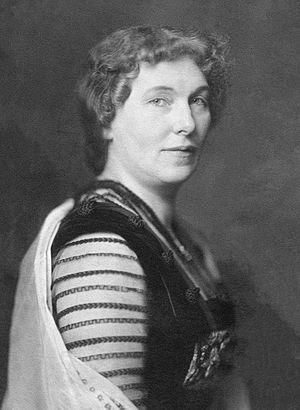
Clara Emma Amalia Viebig est une auteure allemande.